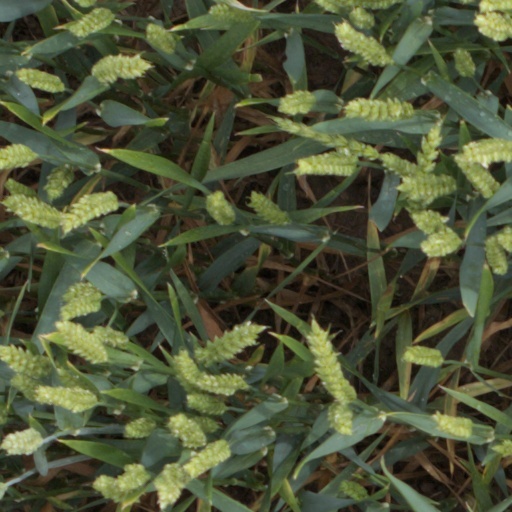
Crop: wheat